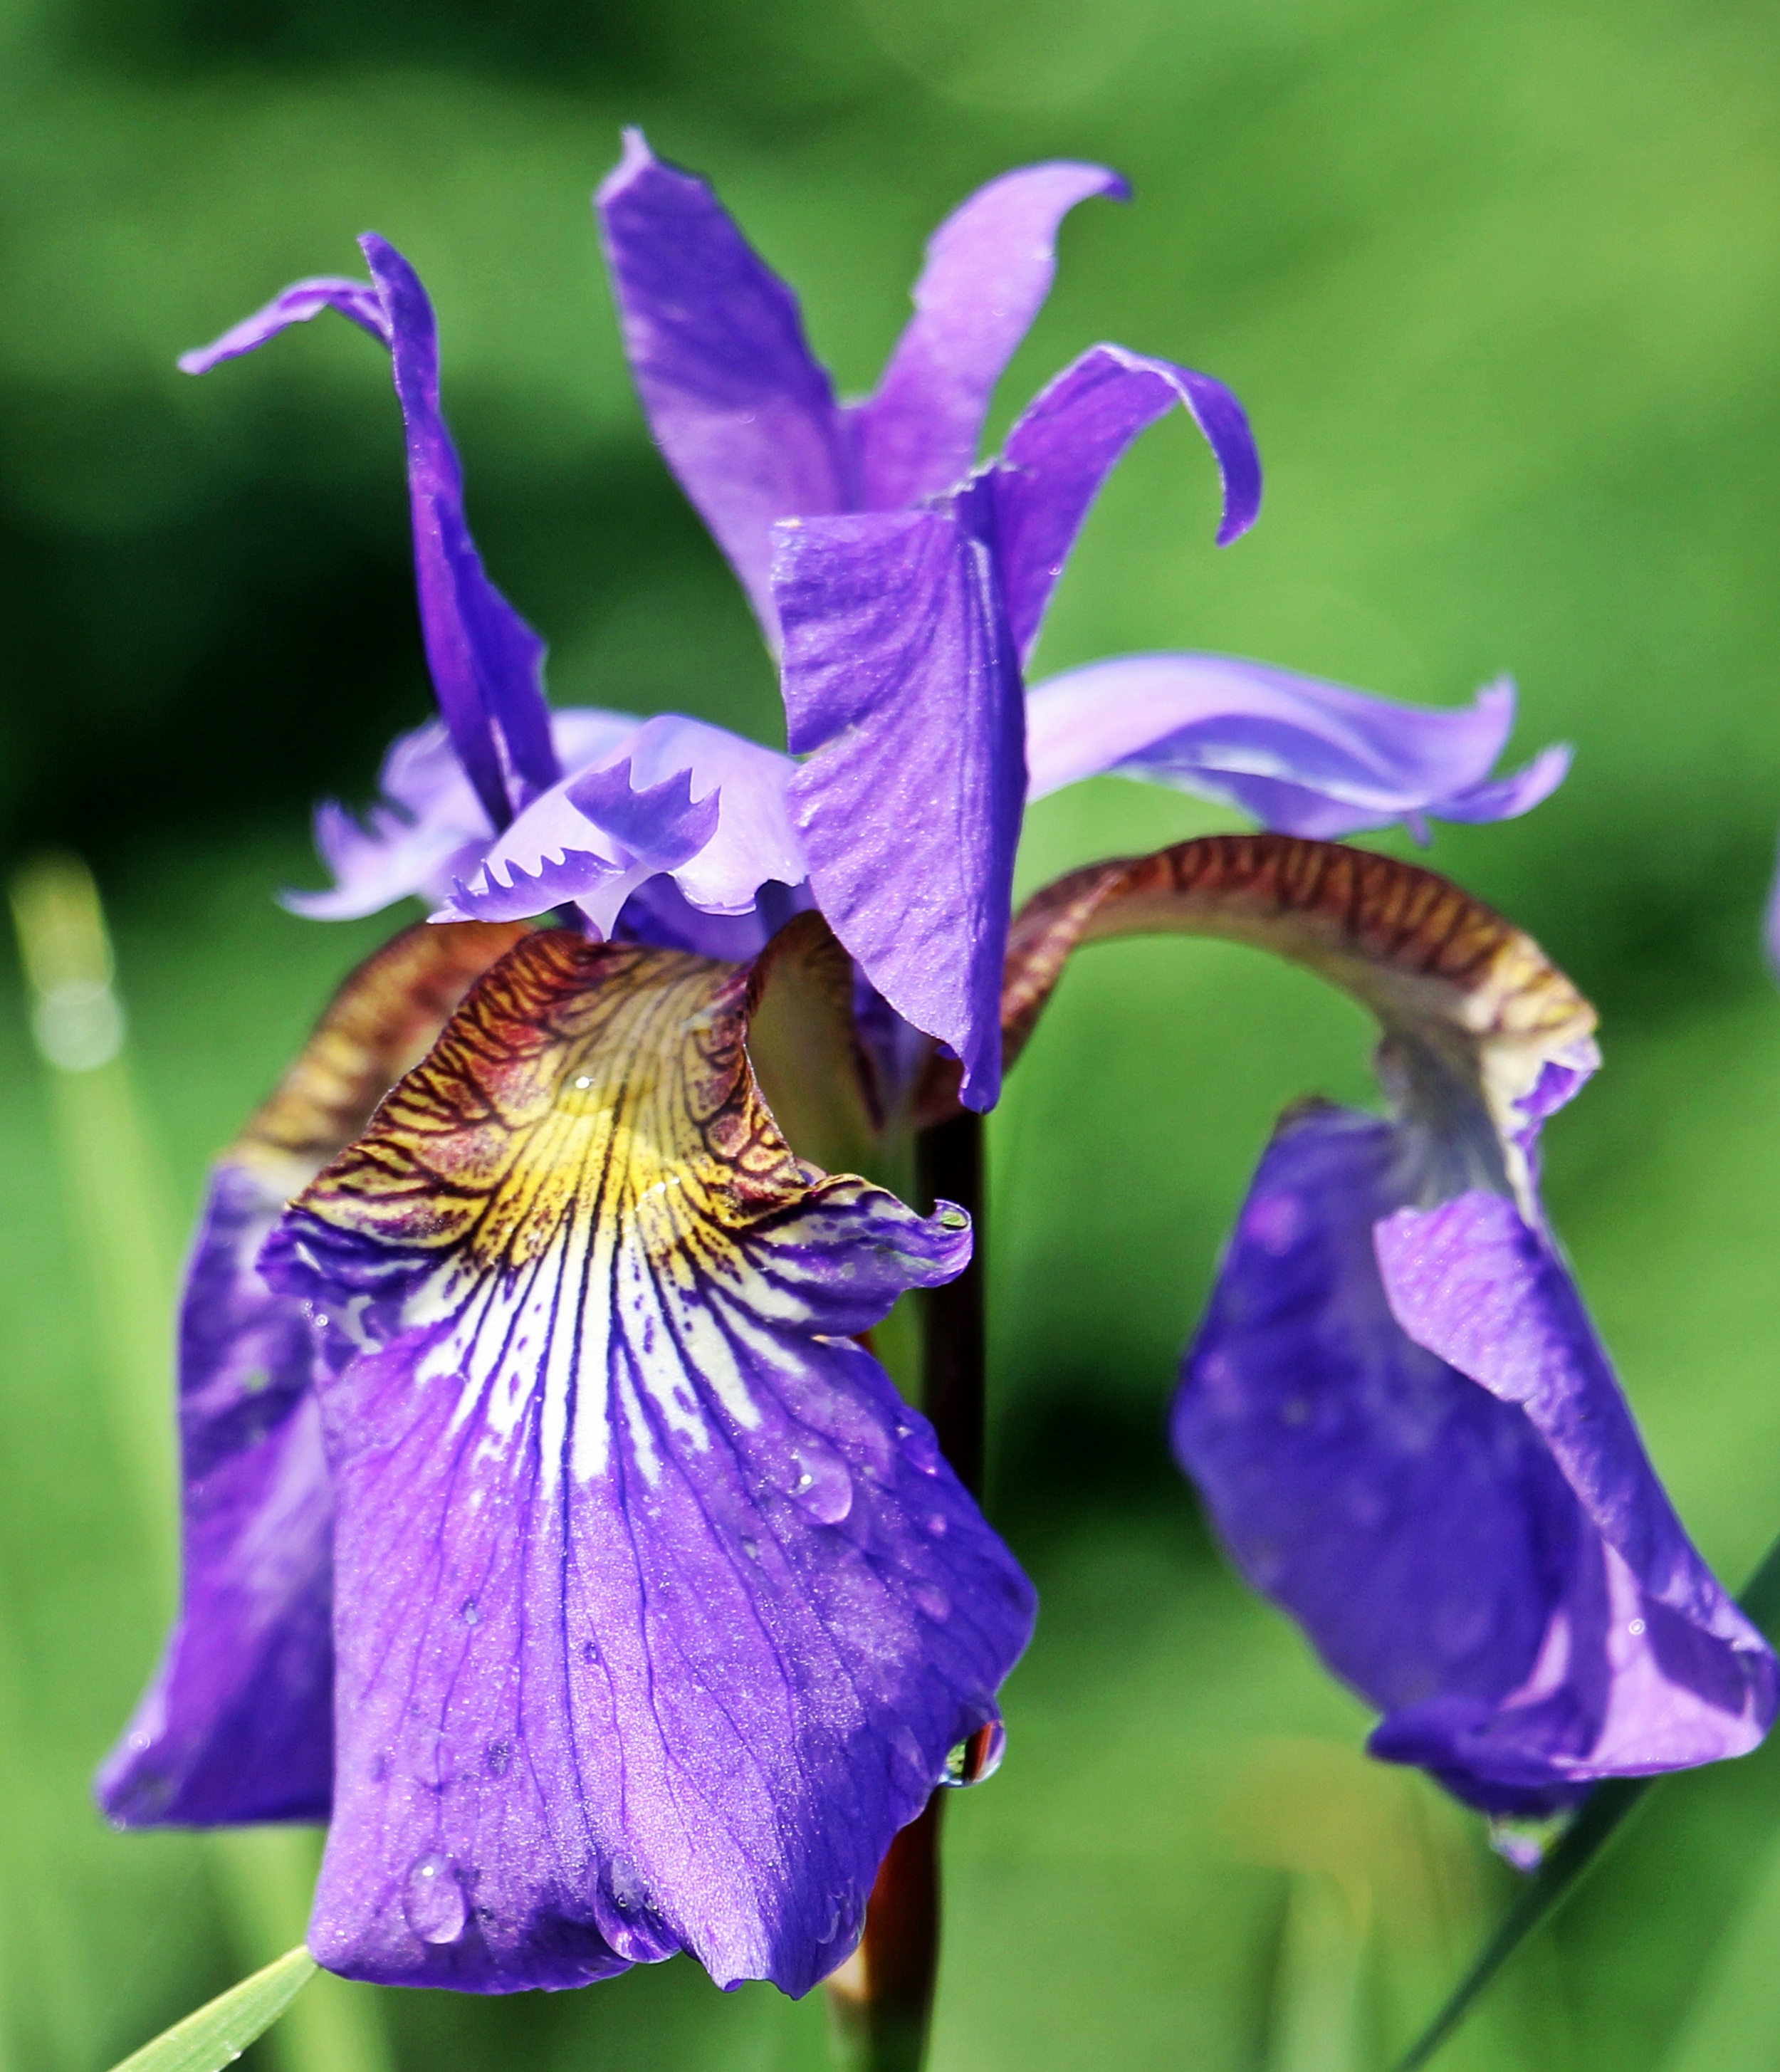
water, nature, blossom, plant, rain, flower, purple, bloom, raindrop, wet, summer, spring, shine, color, botany, colorful, garden, close, flora, drip, wildflower, droplets, iris, eye, violet, purple flower, drop of water, macro photography, ornamental plant, violet flower, beaded, flowering plant, run off, dark purple, iris versicolor, plant stem, land plant, iris family